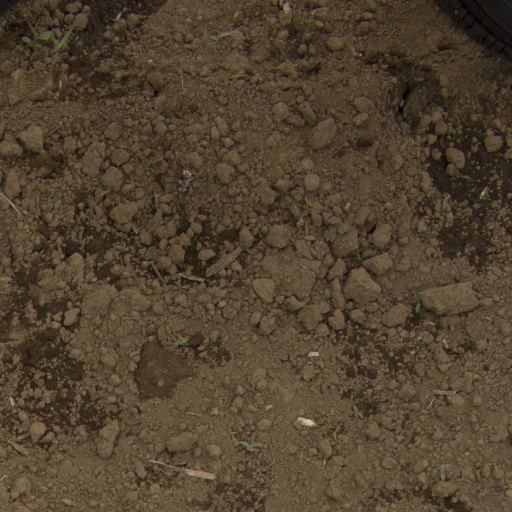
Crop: Jerusalem artichoke